Mark Terry

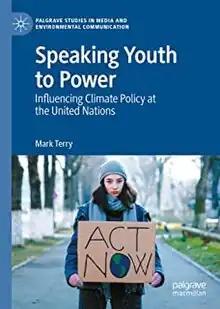
Mark Terry's 2023 book: Speaking Youth to Power: Influencing Climate Policy at the United Nations.

While the medium of the documentary film was welcomed as a communications tool by the UN, a demand for more visible evidence of climate change was made. To accommodate this, Terry conceived of the Geo-Doc to provide multiple documentary shorts of climate research from around the world on one digital map. The project was an extension of the "Youth Climate Report", a curation project commissioned by the UNFCCC in 2011. The project called for the global community of youth to produce short video films of climate research in their home countries. From 2011 to 2015, the best films were edited together to create a feature-length documentary film that was screened for delegates attending the annual UN climate summits. In 2015, the Geo-Doc format was introduced at the Paris climate summit. It was adopted by the UNFCCC the following year as a partner program to showcase the best videos submitted to the Global Youth Video Competition. "The Youth Climate Report GIS Project" continues to this day. In 2021, the United Nations recognized this innovative form of documentary film with a Sustainable Development Goals Action Award and Terry was inducted into the Order of Vaughan. This work has extended to the public sector in 2023 when he was appointed the Director of the Environmental and Sustainability Program for the City of Vaughan in Canada.